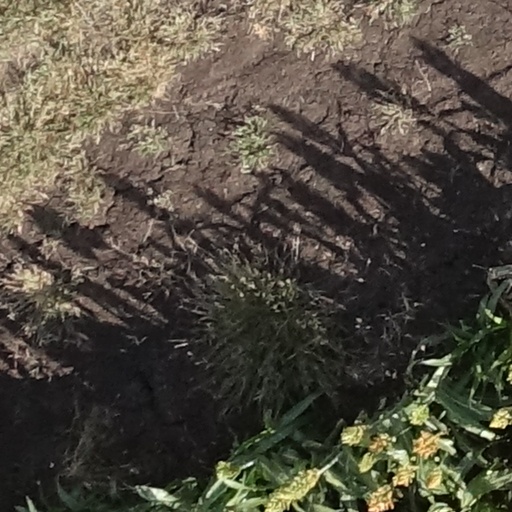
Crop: sorghum